Metropolitano Stadium

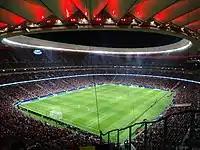
Atlético's first European match at the stadium, 27 September 2017

The new stadium was scheduled to replace the Vicente Calderón Stadium as Atletico's home for the 2017–18 season. On 9 December 2016, the club announced that the renovated stadium's official name would be Wanda Metropolitano – Wanda for sponsorship reasons and "Metropolitano" after the 1923–1966 arena which hosted Atlético's matches before Vicente Calderón. In March 2017, the club officially bought the stadium from the City Council of Madrid for €30.4 million. As of 15 April 2017, around 48,500 season tickets had been reserved by the club fans.